146th (Pembroke and Cardiganshire) Field Regiment, Royal Artillery

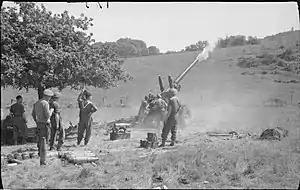
A 5.5-inch gun firing in Normandy, 1944.

After retraining the regiment joined 8th AGRA, which began landing in Normandy in June 1944 to support VIII Corps. However, landings fell behind schedule and 146th (P&C) Med Rgt did not arrive until 15 July, when it deployed at Le Mesnil-Patry under the command of Lieutenant-Colonel F.A. Bibra. It was in time to participate in the fireplan for Operation Goodwood (18 July). Goodwood was to be an armoured drive southwards from east of the River Orne, supported by massed artillery and bombers. The medium regiments had forward observation officers (FOOs) advancing with the armoured brigades. After the bombers had completed their early morning tasks, the artillery opened up at 06.05, with 8th AGRA carrying out a CB programme. Then, as most of the artillery fired a creeping barrage in front of the attack, selected units including 146th (P&C) Med Rgt carried out further CB tasks, directed by 652 Air Observation Post (AOP) Squadron, Royal Air Force. In Phases 4 and 5 of the attack, the whole of 8th AGRA switched to firing concentrations in support of the armour. 11th Armoured Division led off, followed in turn by Guards Armoured Division and 7th Armoured Division. The Germans were stunned by the bombing and initial bombardments, but recovered quickly and the attack was held up short of Bourguébus Ridge. 8th AGRA fired an additional fireplan on Bourguébus at 16.30, and at 20.55 146th (P&C) and 107th (South Notts Hussars) Medium Rgts fired again to help 11th Armoured's brigades as they withdrew to 'harbour' for the night.